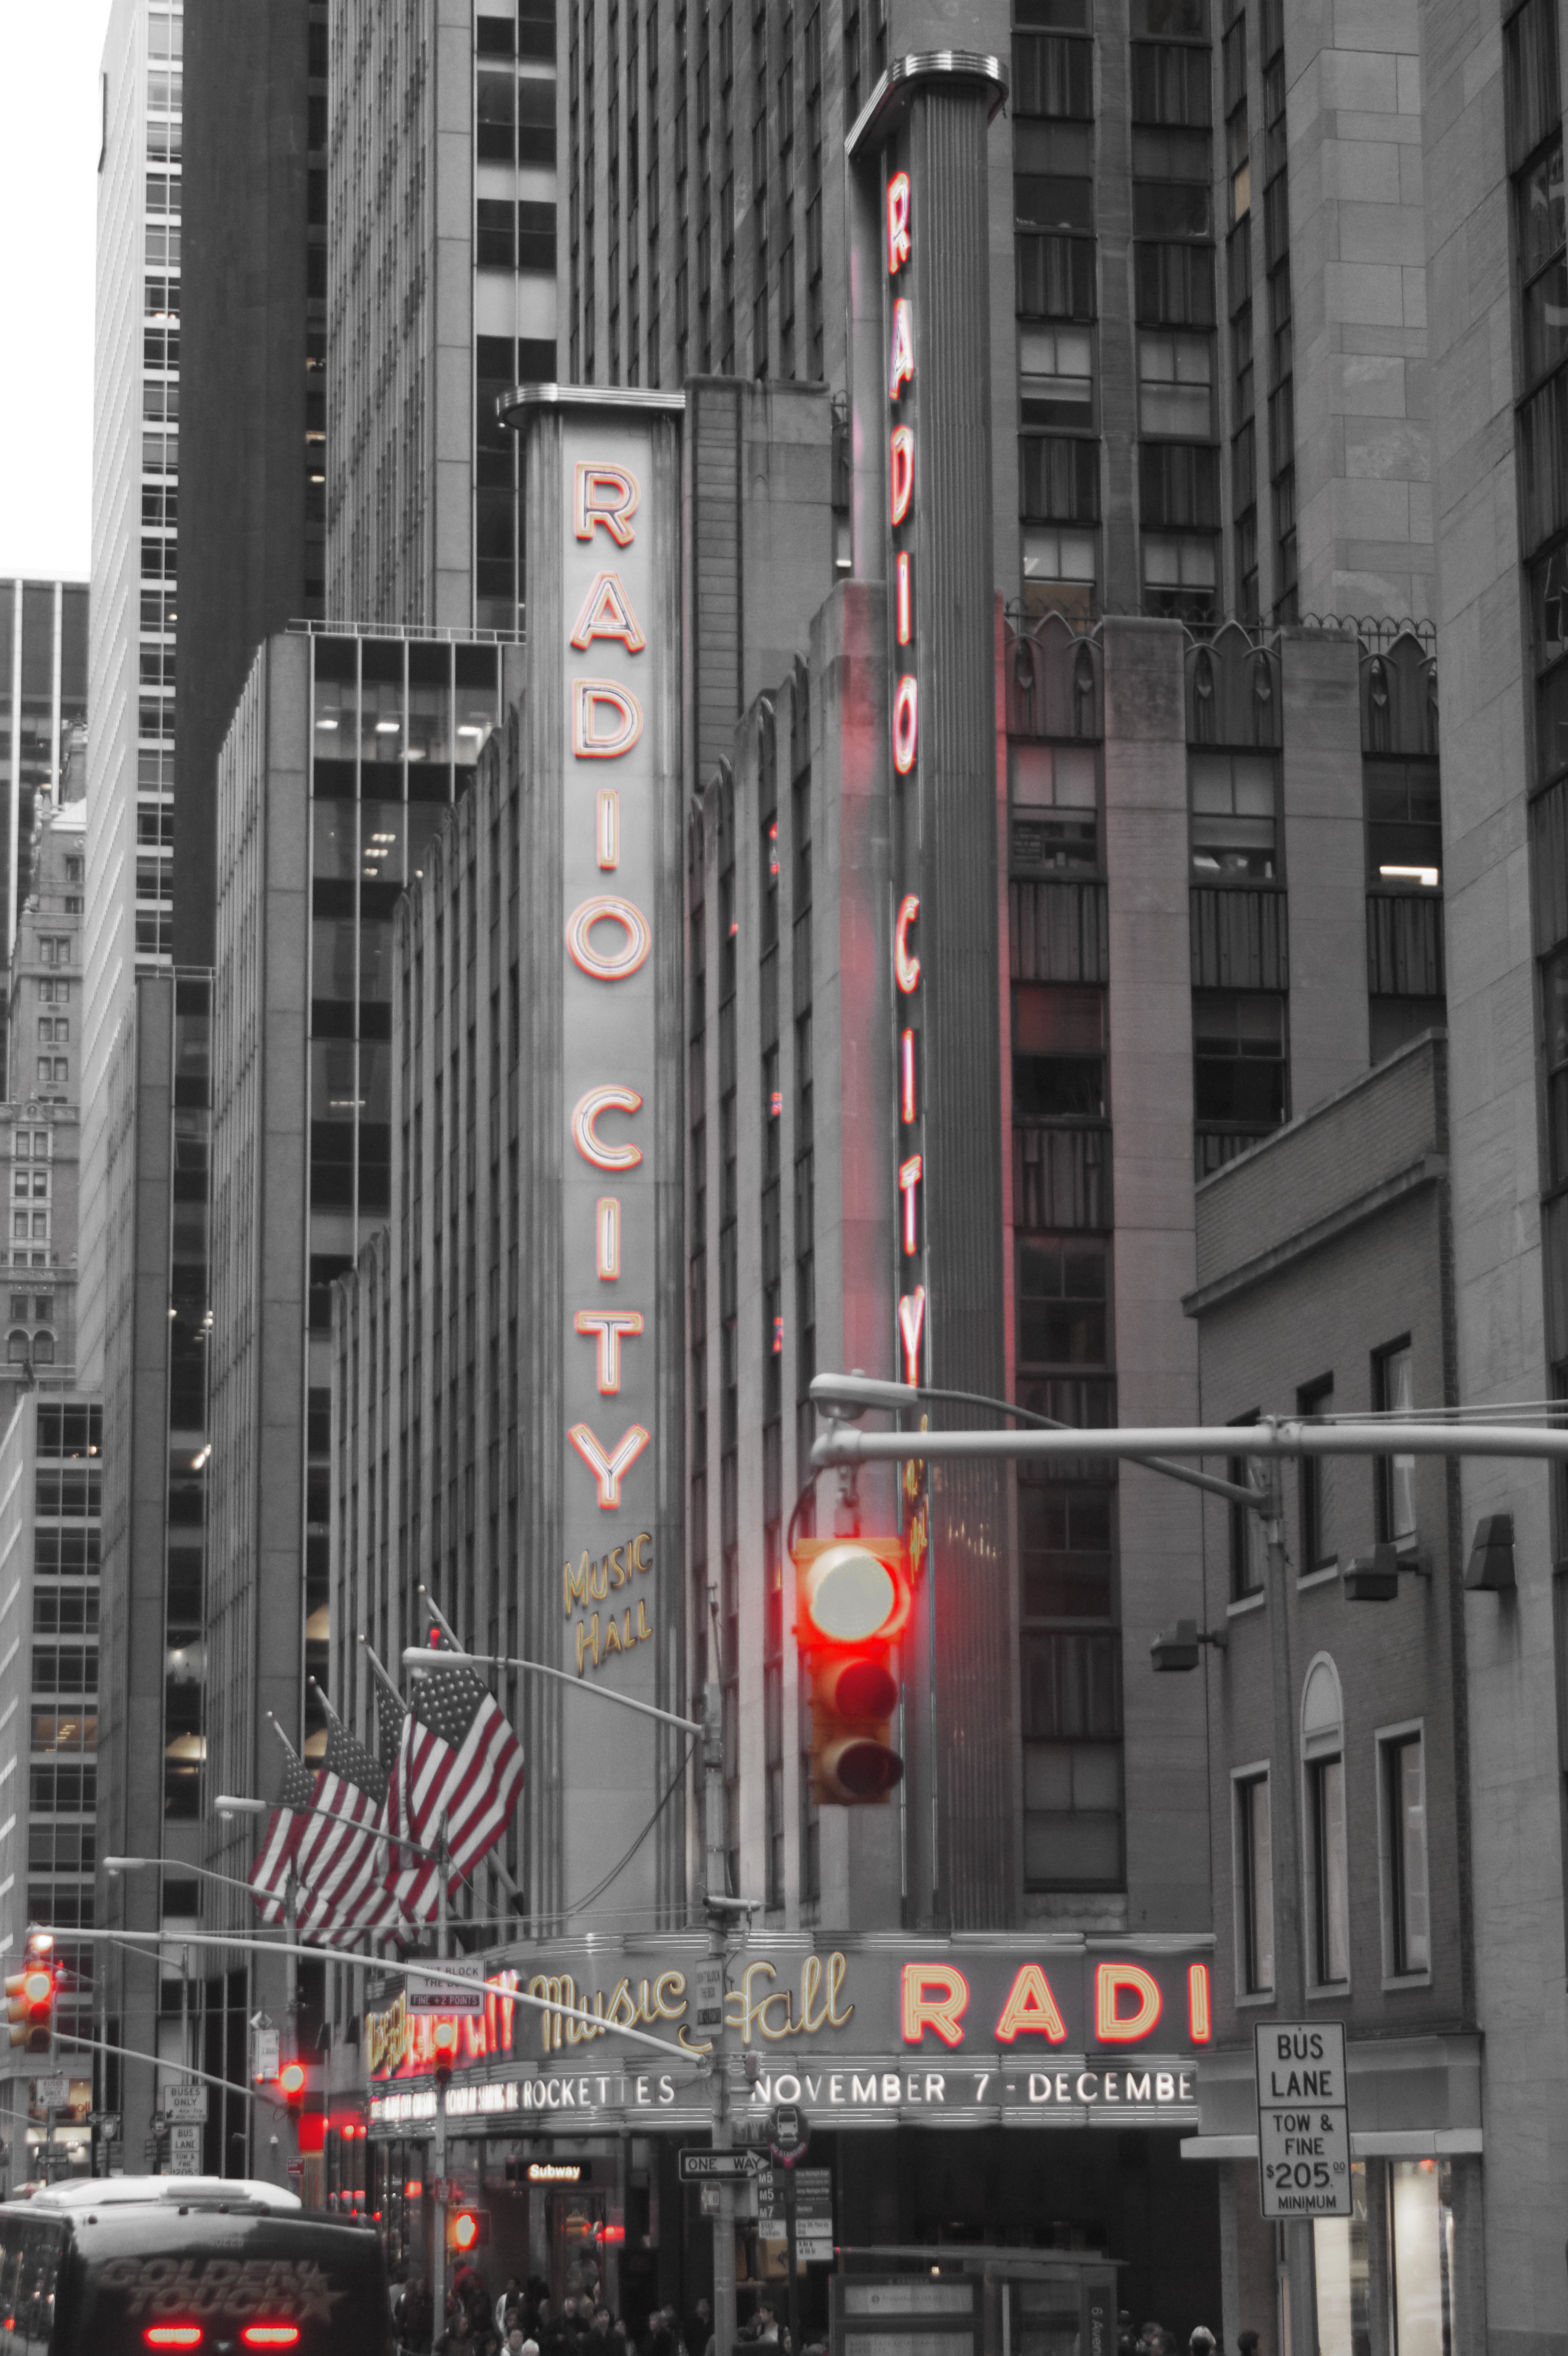
music, road, white, skyline, street, building, city, skyscraper, advertising, cityscape, downtown, nyc, hall, color, flag, usa, landmark, facade, black, lighting, tower block, radio, colour, new, york, metropolis, urban area, human settlement, metropolitan area